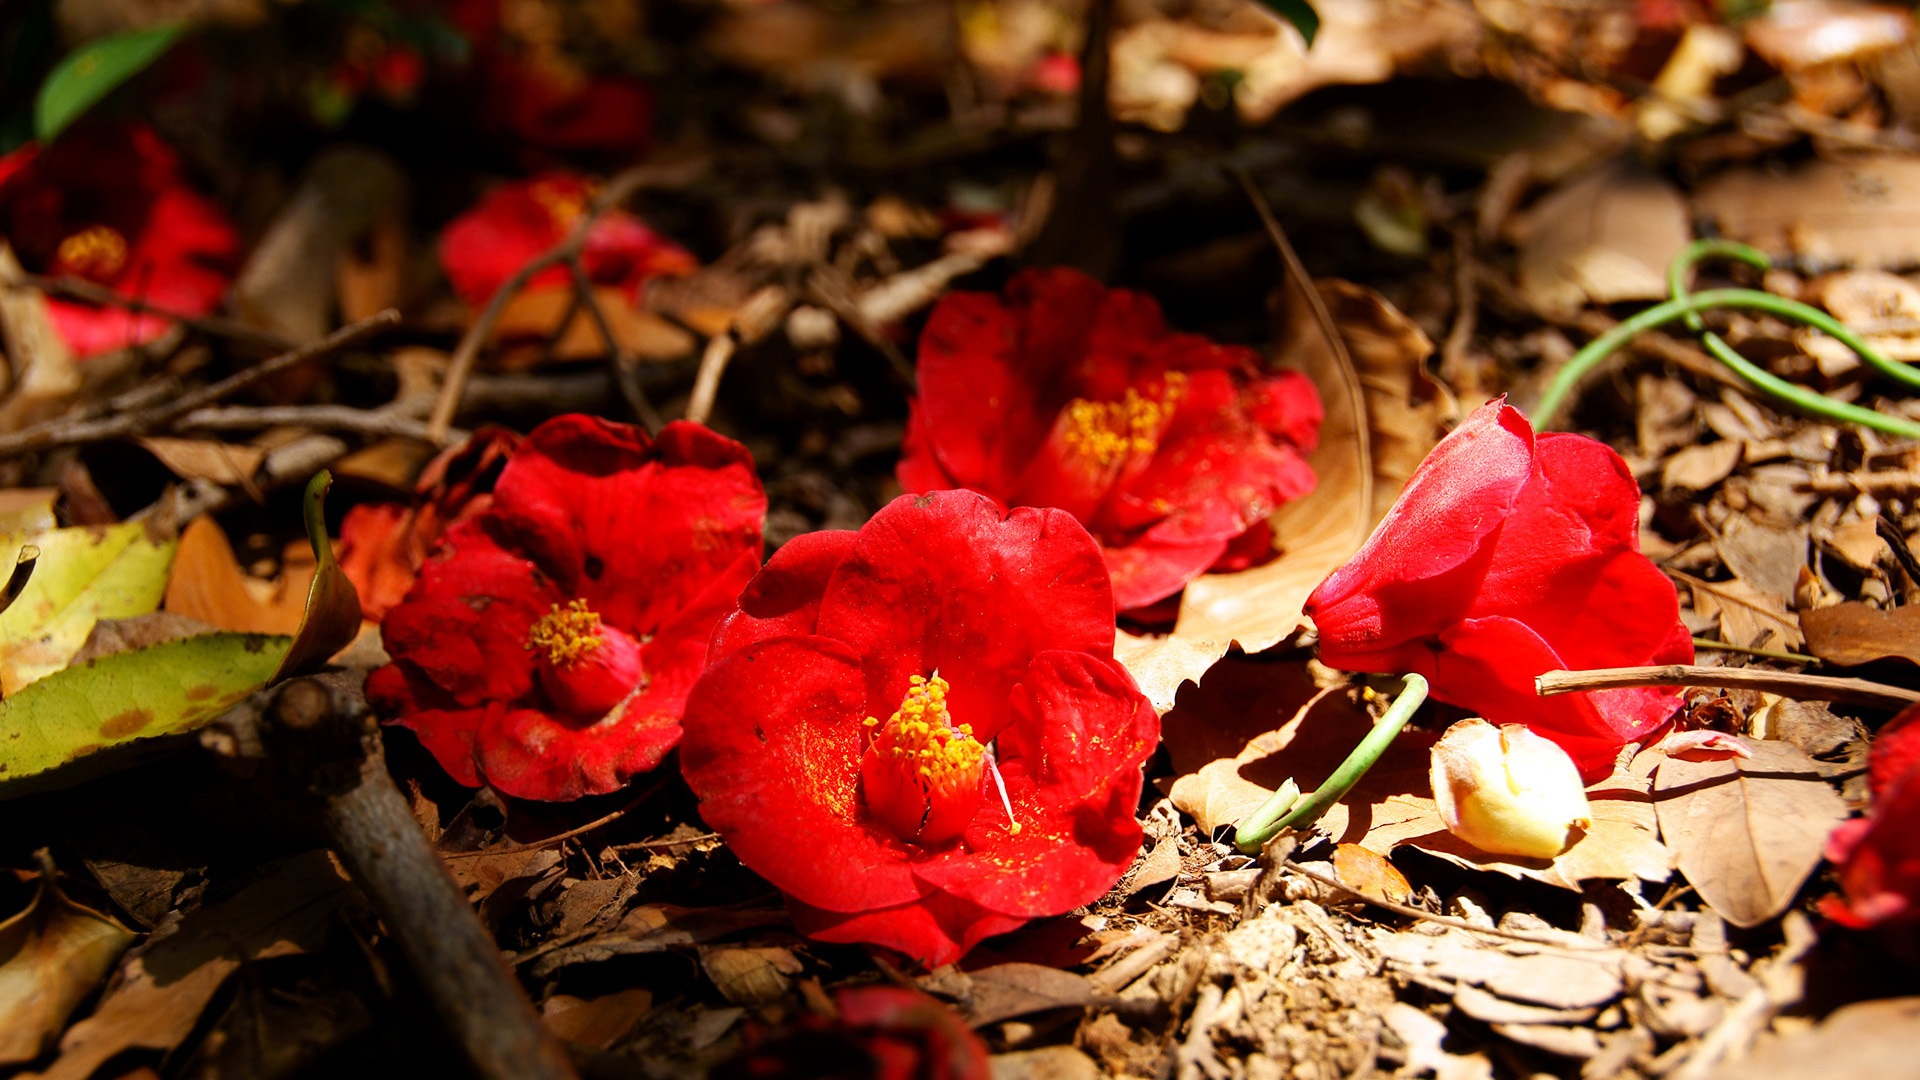
plant, leaf, flower, petal, spring, red, autumn, botany, flora, season, floristry, k, macro photography, flowering plant, klitschko, whether or not, land plant